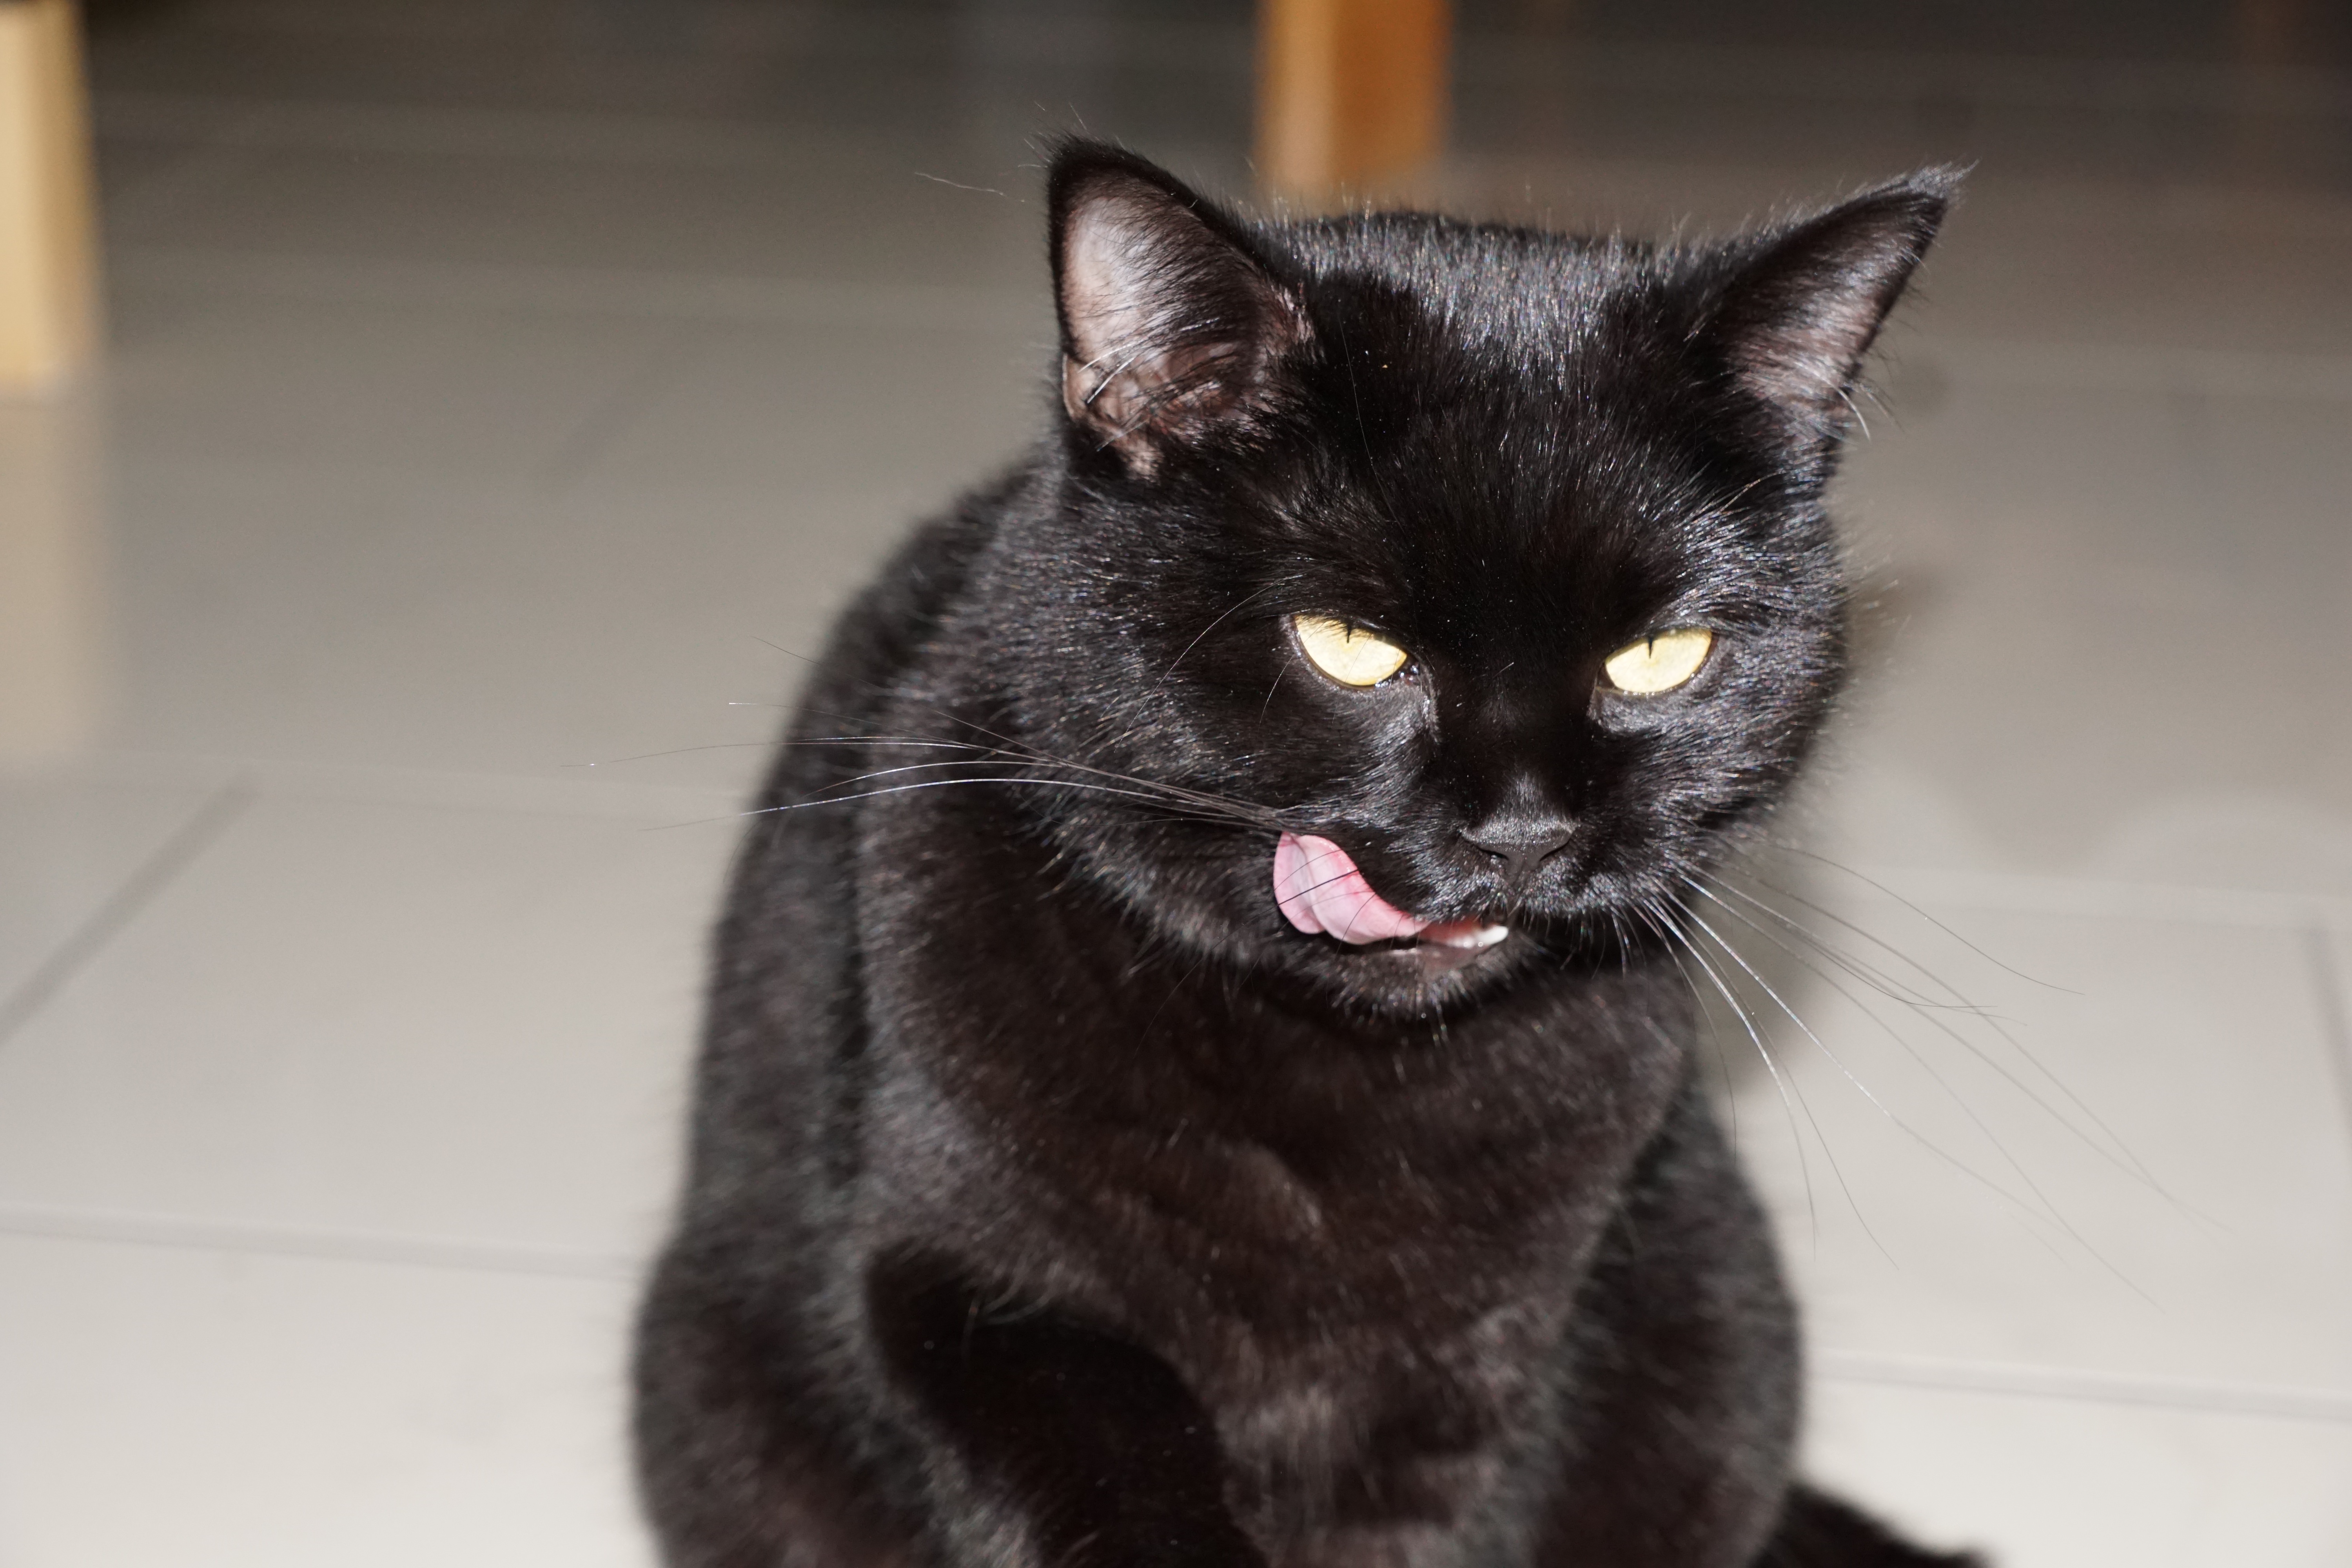
road, view, animal, fur, cat, mammal, black cat, black, eat, nose, whiskers, velvet, vertebrate, right, luck, risk, dangerous, next, superstition, evil, lick, hunger, misfortune, european shorthair, barsik, chartreux, threaten, small to medium sized cats, cat like mammal, carnivoran, domestic short haired cat, american shorthair